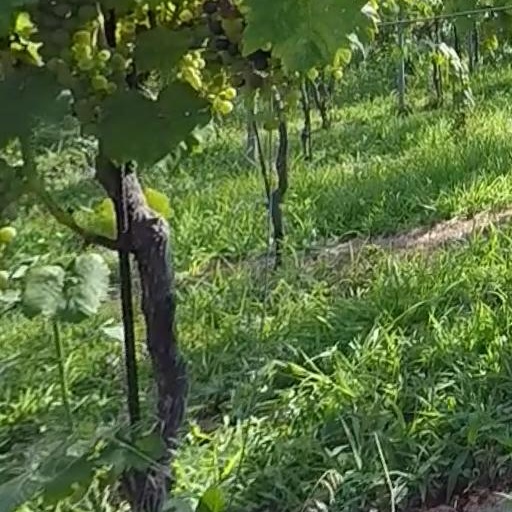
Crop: grape